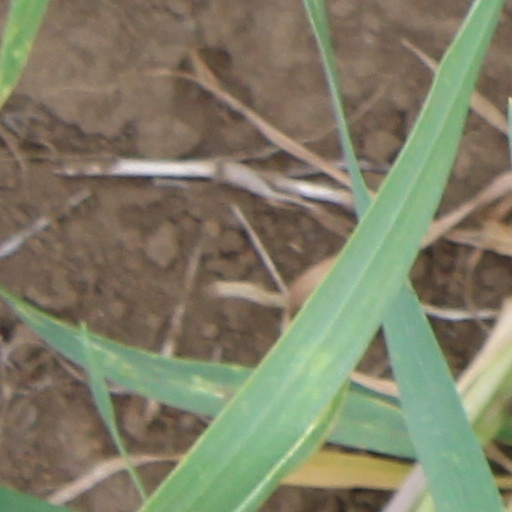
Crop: wheat